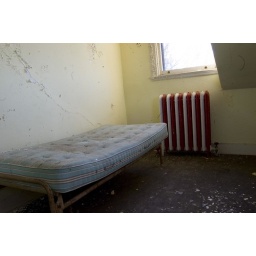
A mattress and colorfully painted heater sit in an attic bedroom in an abandoned school for girls located in New York State.